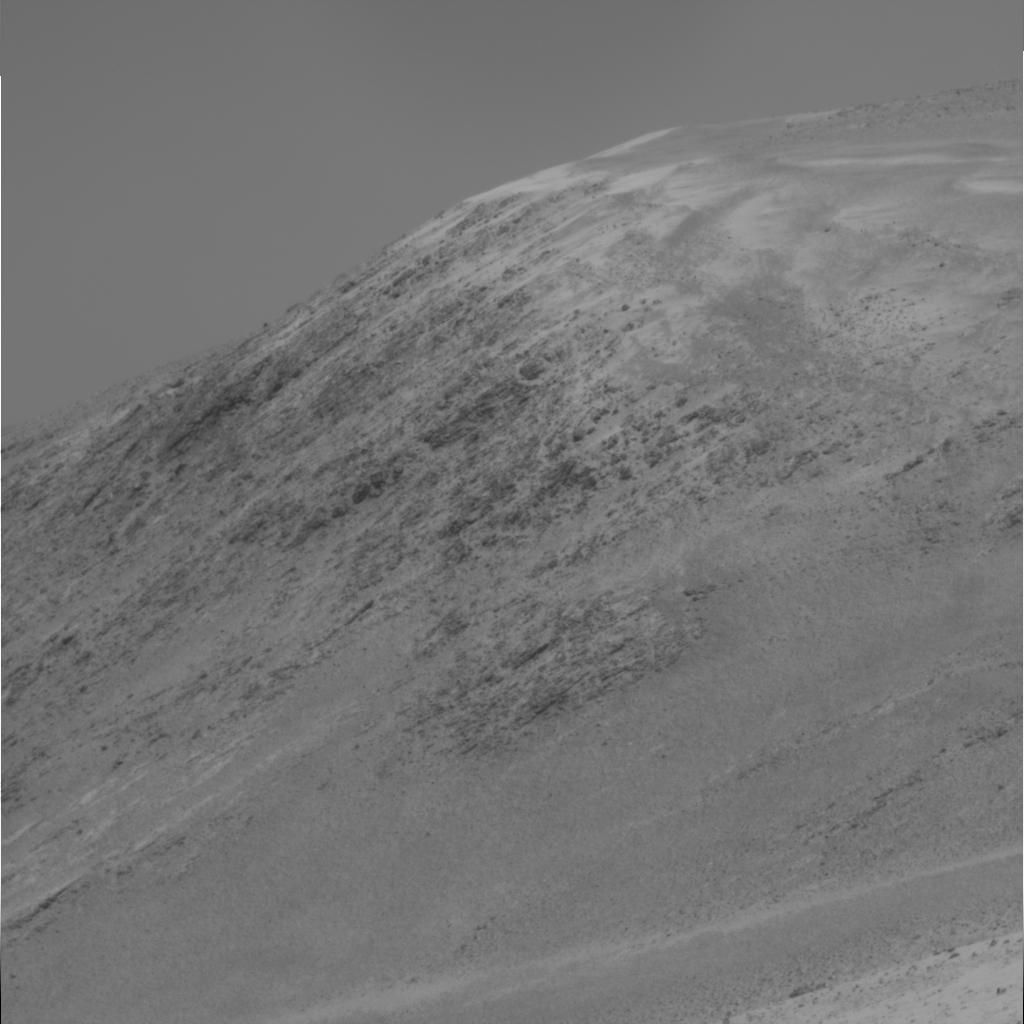
Surface features visible: Rock Outcrops, Soil, Distant Vista, Sky